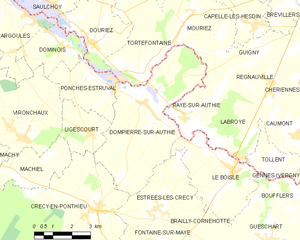
Carte des communes françaises Dompierre-sur-Authie